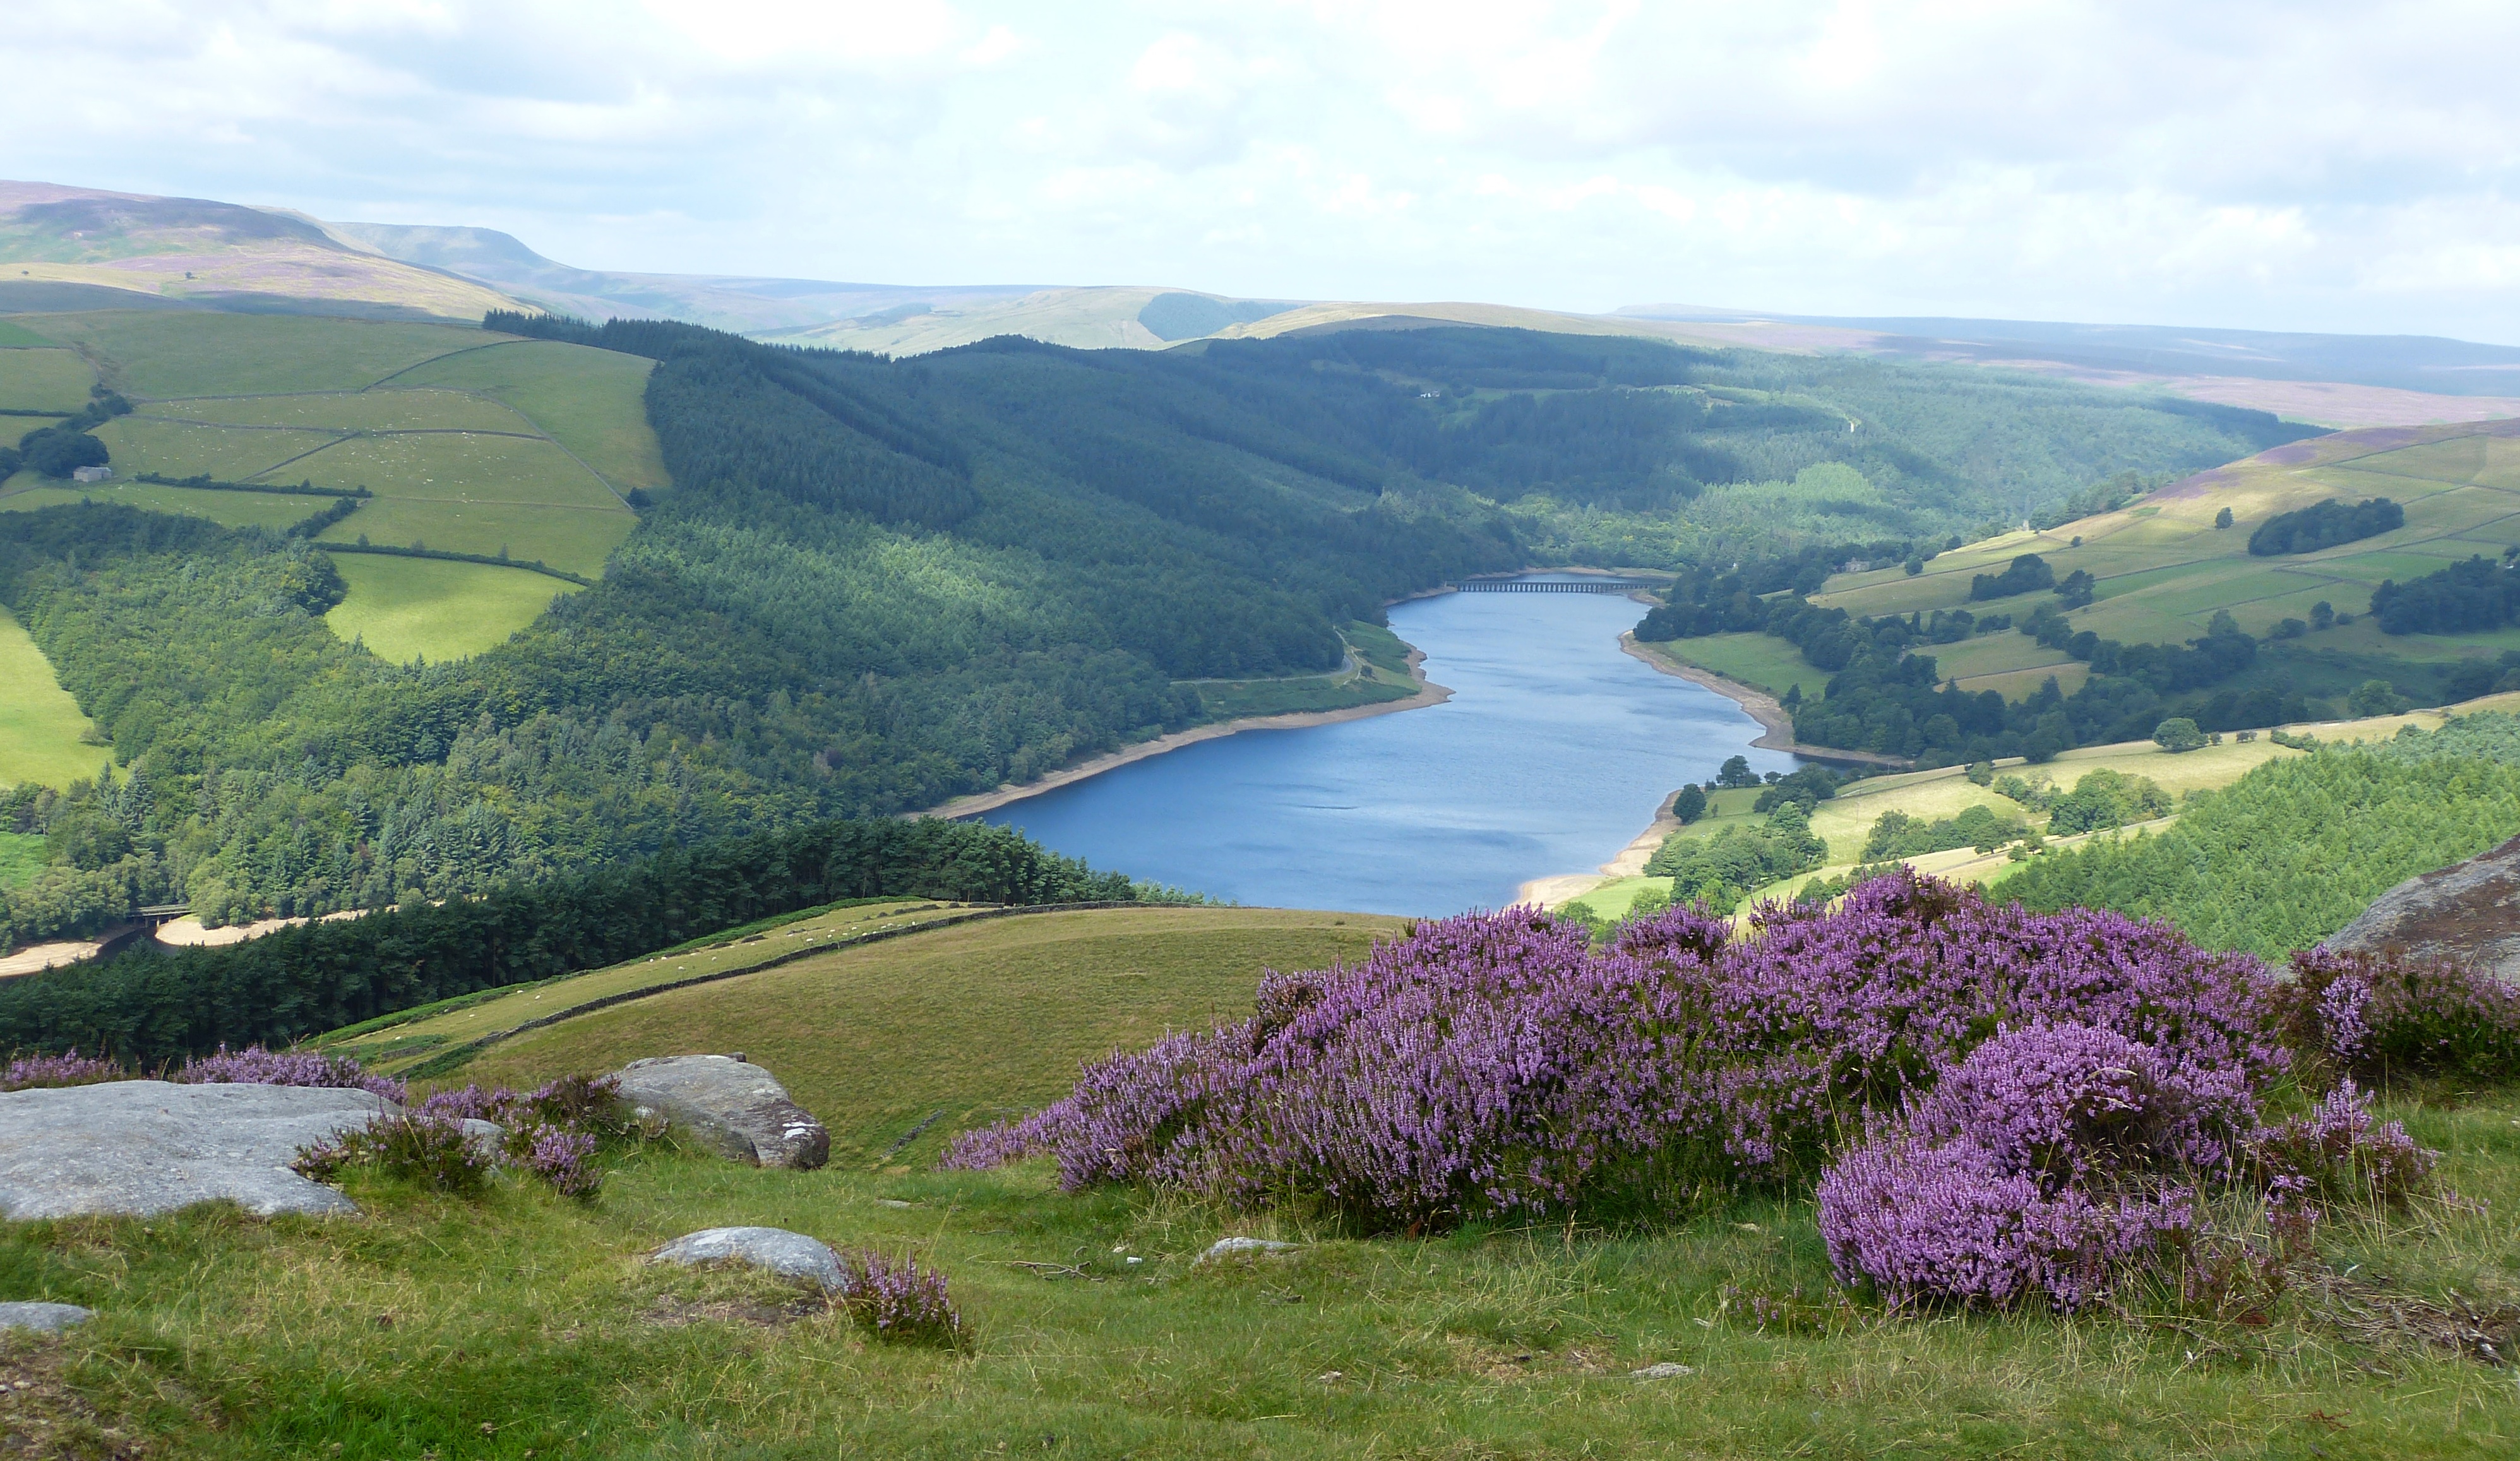
waater, heather, sky, cloud, water, flower, ecoregion, plant, natural landscape, mountain, vegetation, grass, body of water, bank, grassland, morning, plain, lake, groundcover, landscape, meadow, slope, tree, valley, hill station, mountain range, hill, prairie, plateau, reservoir, lake district, wilderness, tarn, nature reserve, pasture, chaparral, loch, herbaceous plant, field, ridge, shrub, magenta, horizon, Forb, subshrub, flowering plant, wildflower, mountain river, shrubland, steppe, stream, plantation